Road Wild (1999)

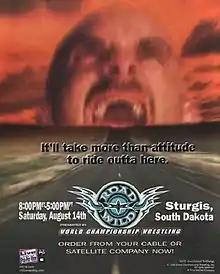
Promotional poster featuring Goldberg

The 1999 Road Wild was the fourth and final Road Wild professional wrestling pay-per-view (PPV) event produced by World Championship Wrestling (WCW). It took place on August 14, 1999, from the Sturgis Motorcycle Rally in Sturgis, South Dakota.